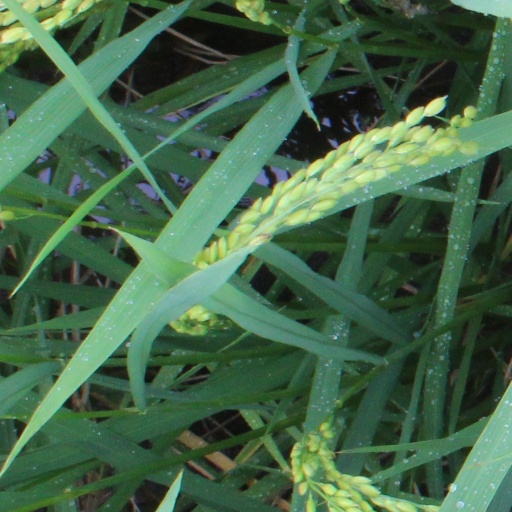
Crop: rice